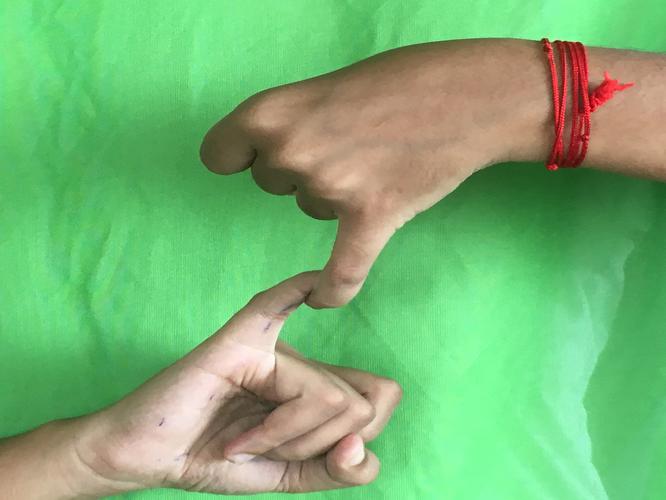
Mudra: Kilaka
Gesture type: double_hand